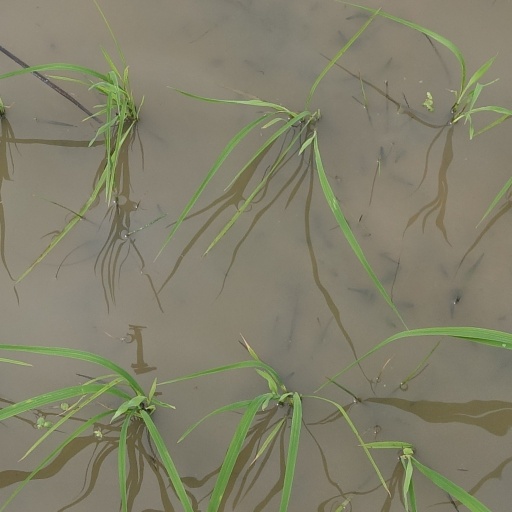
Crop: rice